Werner Janssen (philosopher)

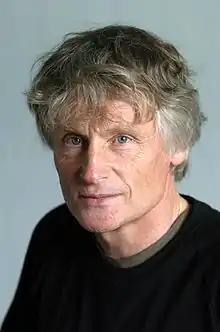
Werner Heinrich Janssen

Werner Heinrich Janssen (born 7 August 1944 in Mönchengladbach) is a Dutch/German philosopher, Germanist, author and poet under the pseudonym Heinz Hof.